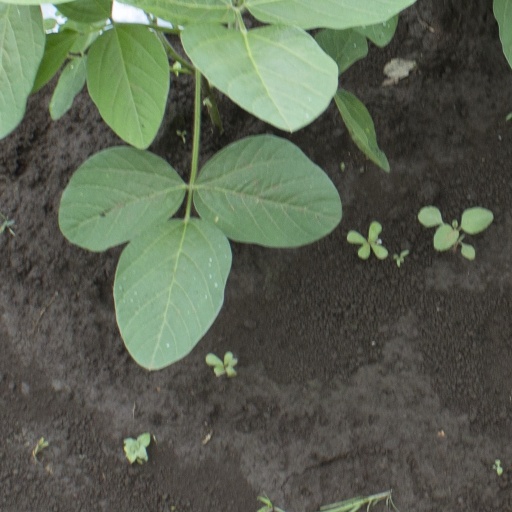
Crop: soybean